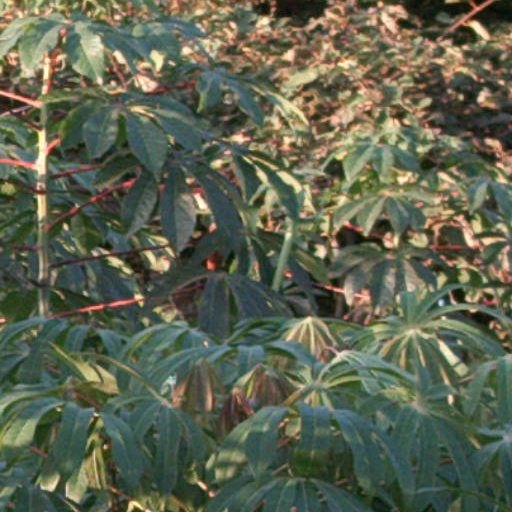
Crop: cassava